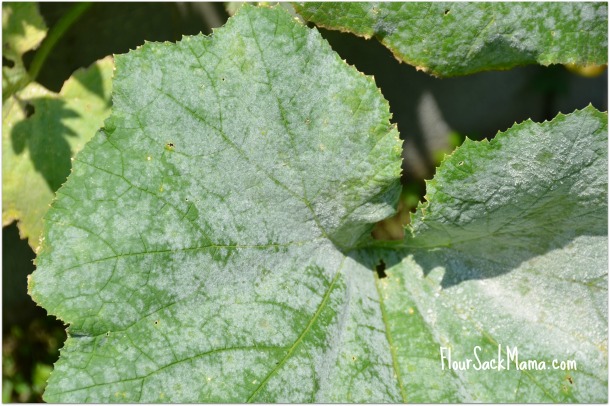
Labels: Squash Powdery mildew leaf